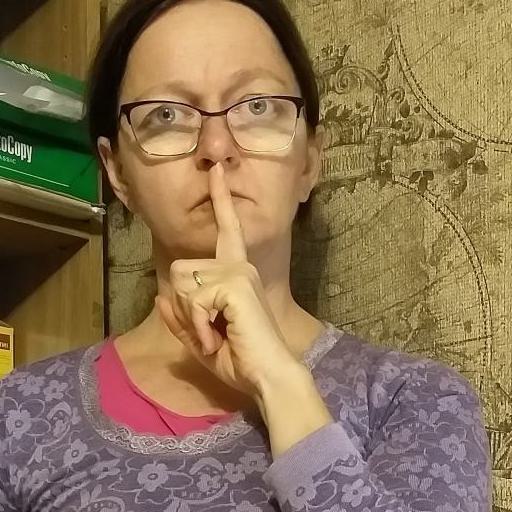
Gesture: mute